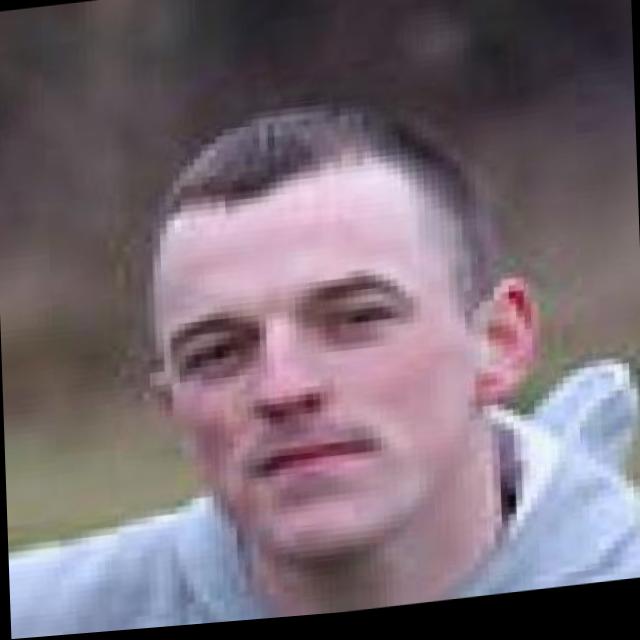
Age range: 21-44